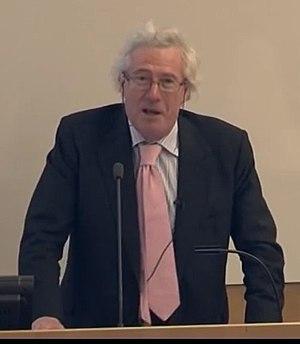
Jonathan Philip Chadwick Sumption, né le 9 décembre 1948, connu Lord Sumption, est un historien, homme de loi et juriste britannique.